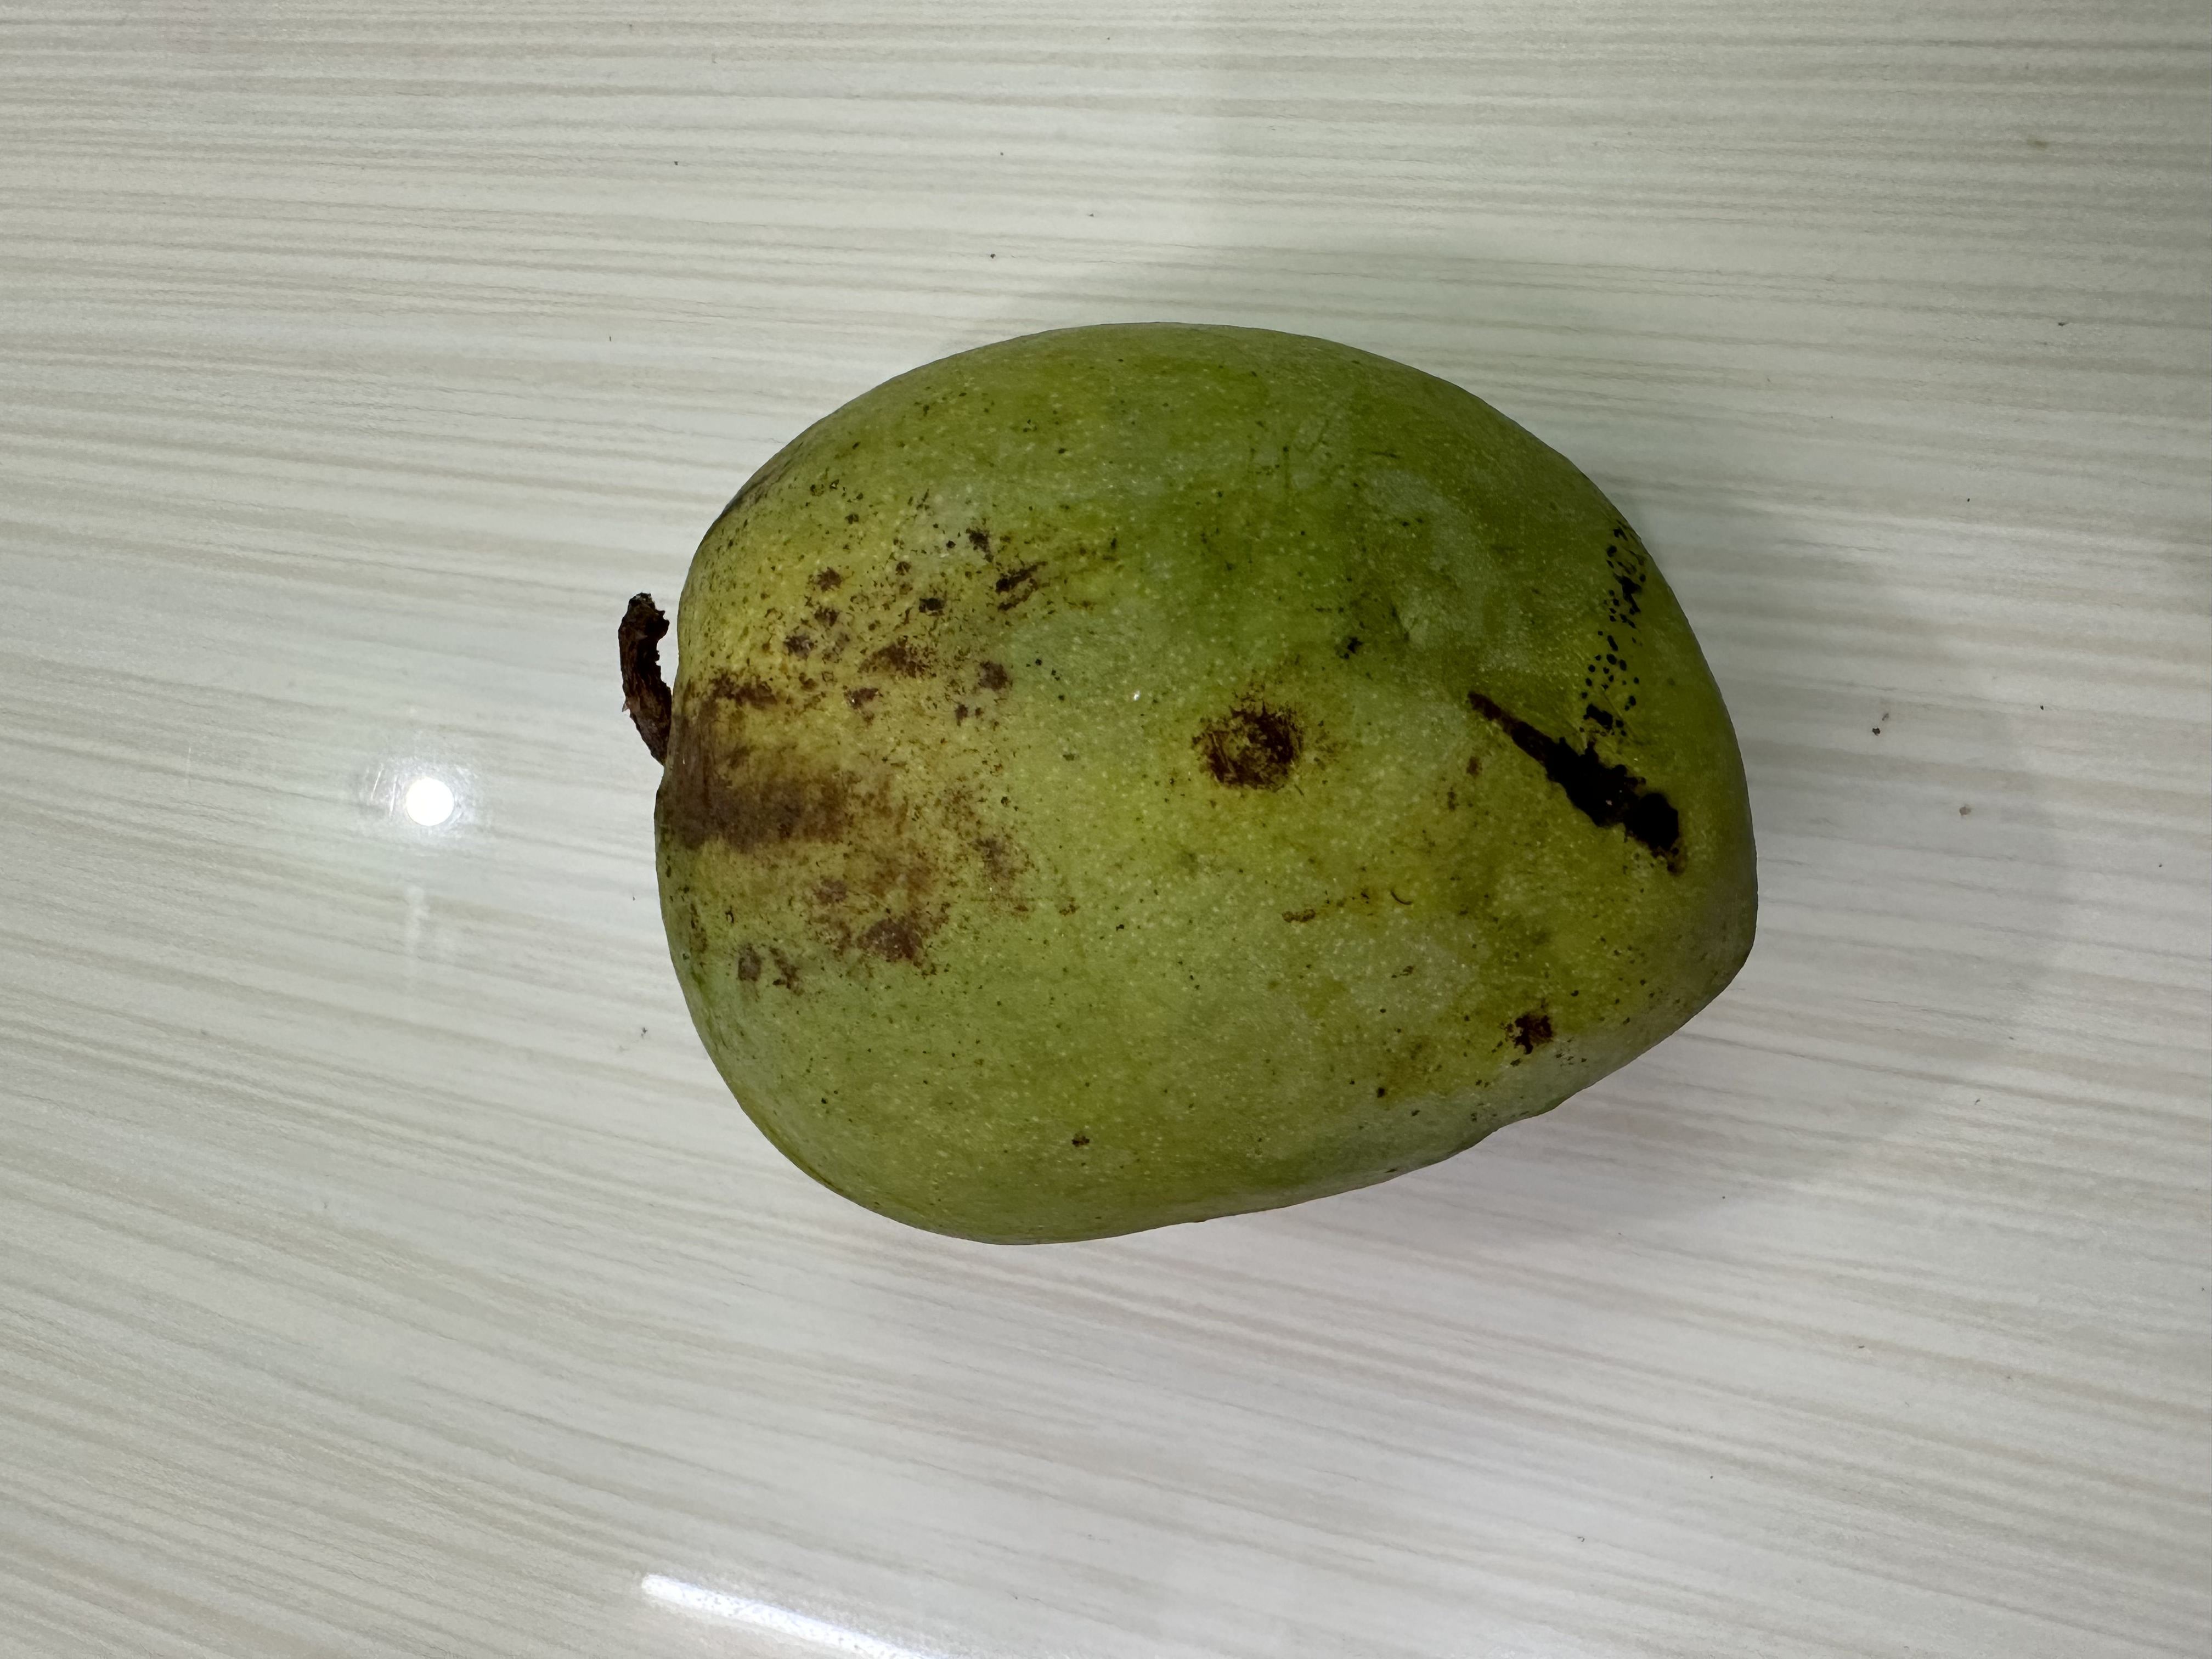
Mango variety: Bari-4